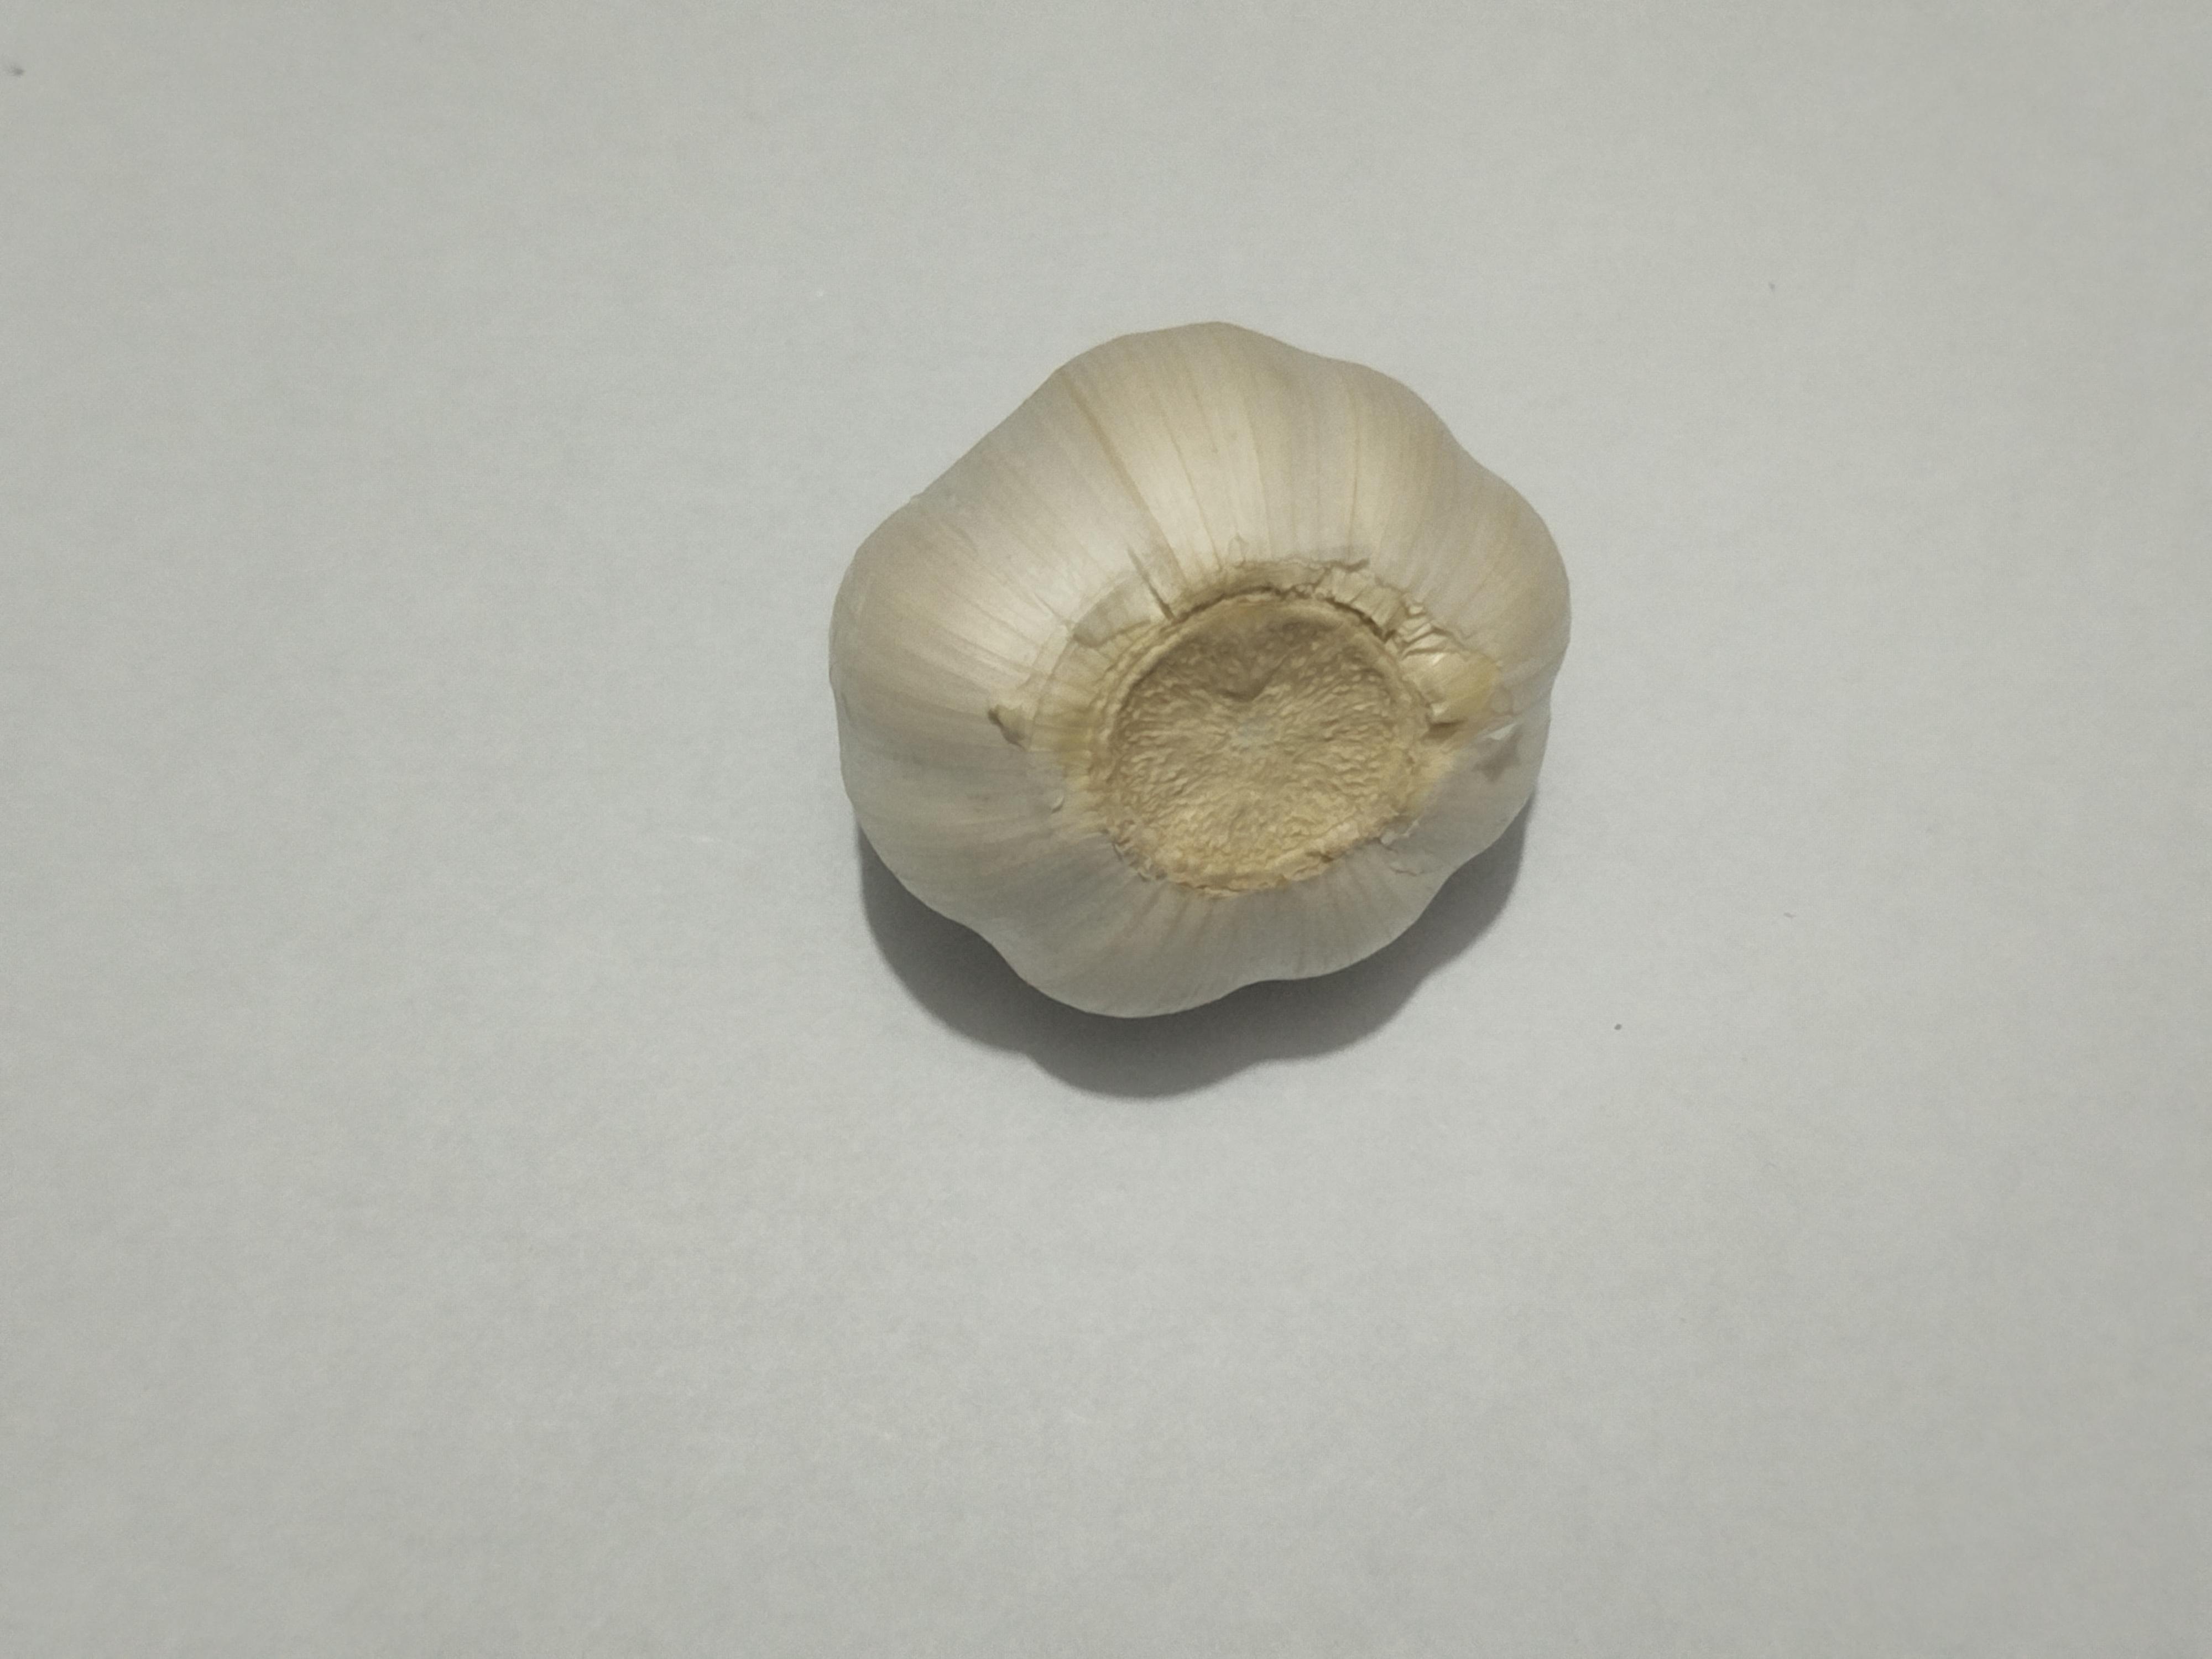
Label: Garlic